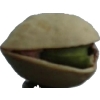
Label: pistachio